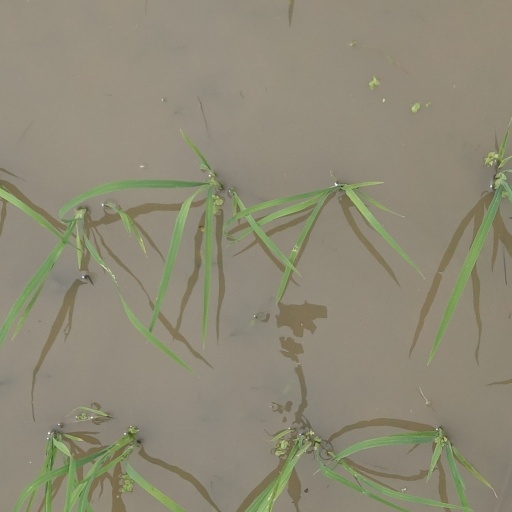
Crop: rice